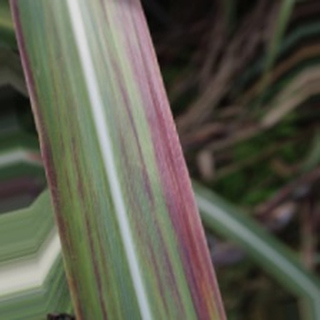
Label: sugarcane_bacterial_blight